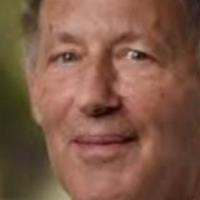
Age group: age 56-65